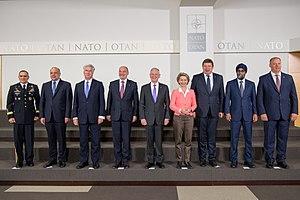
Ce sommet de l'OTAN se tient à Bruxelles à l'occasion de l'inauguration du nouveau siège de l'OTAN situé sur le site des anciens aérogares de l'aérodrome de Haren, en face du siège construit à la hâte lorsque la France quitte l'organisation militaire intégrée de l'OTAN en 1966.